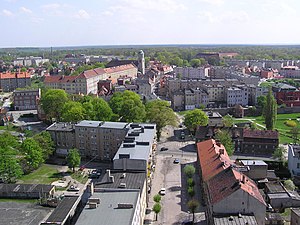
Żagań
Żagań er hovedbyen i Gmina Żagań i Powiat żagański i den vestlige del af Polen. Byen er beliggende i voivodskabet Lubusz ved floden Bóbr. Byen er bl.a. kendt for det barokke Żagańslot fra 1670 og den tidligere krigsfangelejr Stalag Luft III.